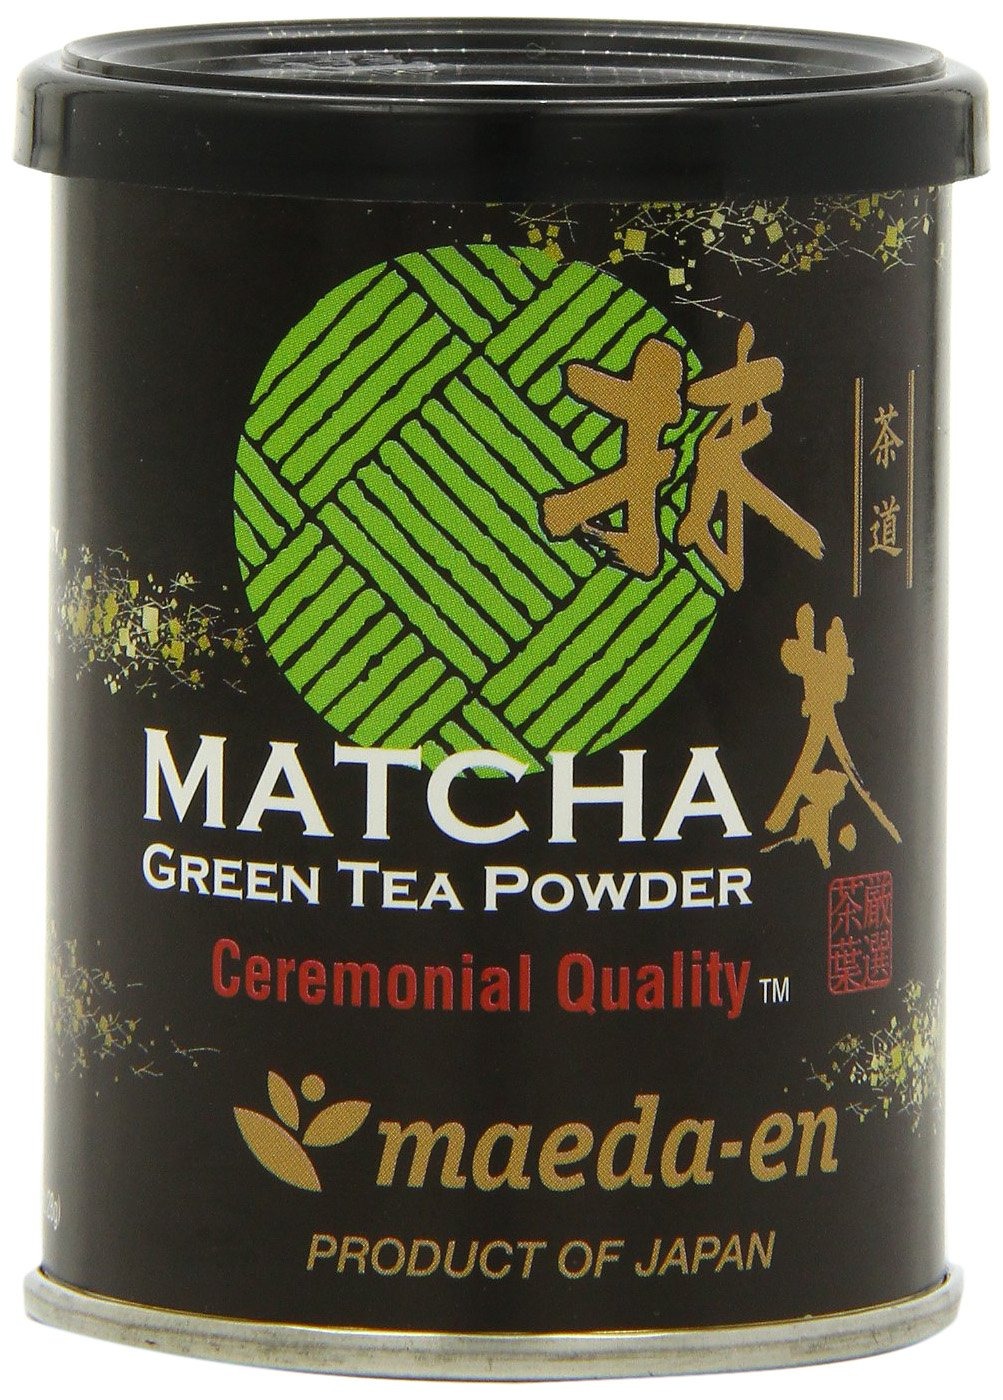
Item Name: MAEDA-EN Matcha Ceremonial Quality Green Tea Powder, 1 Ounce
Bullet Point 1: Its quality and emerald green color make it ideal for the tea ceremony. Try Matcha espresso for added energy
Bullet Point 2: The freshest and finest green tea
Bullet Point 3: All natural; no articial colors or flavors
Bullet Point 4: Made in united states
Value: 1.0
Unit: ounce

Price: 34.99